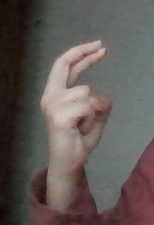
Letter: zay